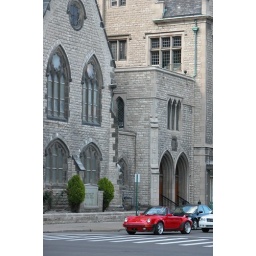
Thought the red car shows a nice contrast against the gray church wall.